Line 2 (Saint Petersburg Metro)

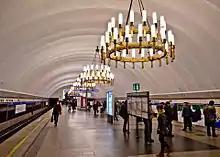
Chyornaya Rechka station

Line 2 of the Saint Petersburg Metro, also known as "Moskovsko-Petrogradskaya Line" or "Blue Line", is a second oldest rapid transit line in Saint Petersburg, Russia, opened in 1961, which connects city centre with the northern and southern districts. It featured the first cross-platform transfer in the USSR. It was also the first metro line in Saint Petersburg to feature a unique platform type that soon became dubbed as "Horizontal Lift".